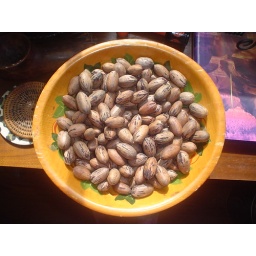
Pecans in wooden bowl